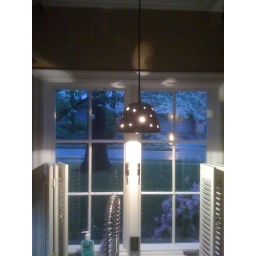
New lamp in the kitchen